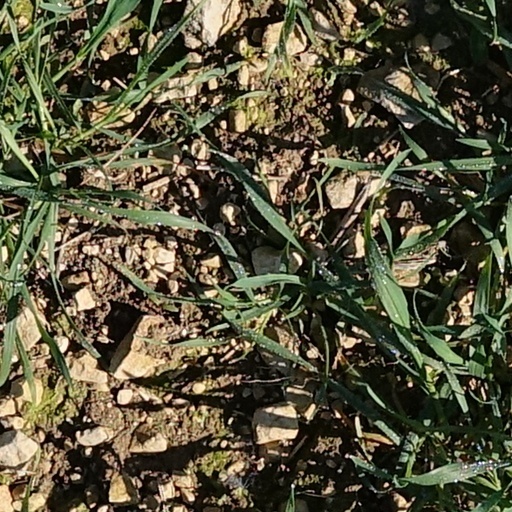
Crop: wheat